Piano Blues (film)

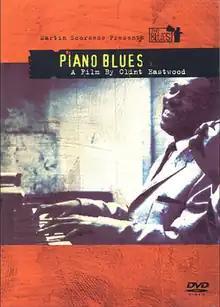

Piano Blues is a 2003 documentary film directed by Clint Eastwood as the seventh installment of the documentary film series "The Blues" produced by Martin Scorsese. The film features interviews and live performances of piano players Ray Charles, Dave Brubeck, Dr. John and Marcia Ball.